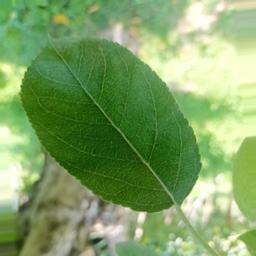
Label: Healthy